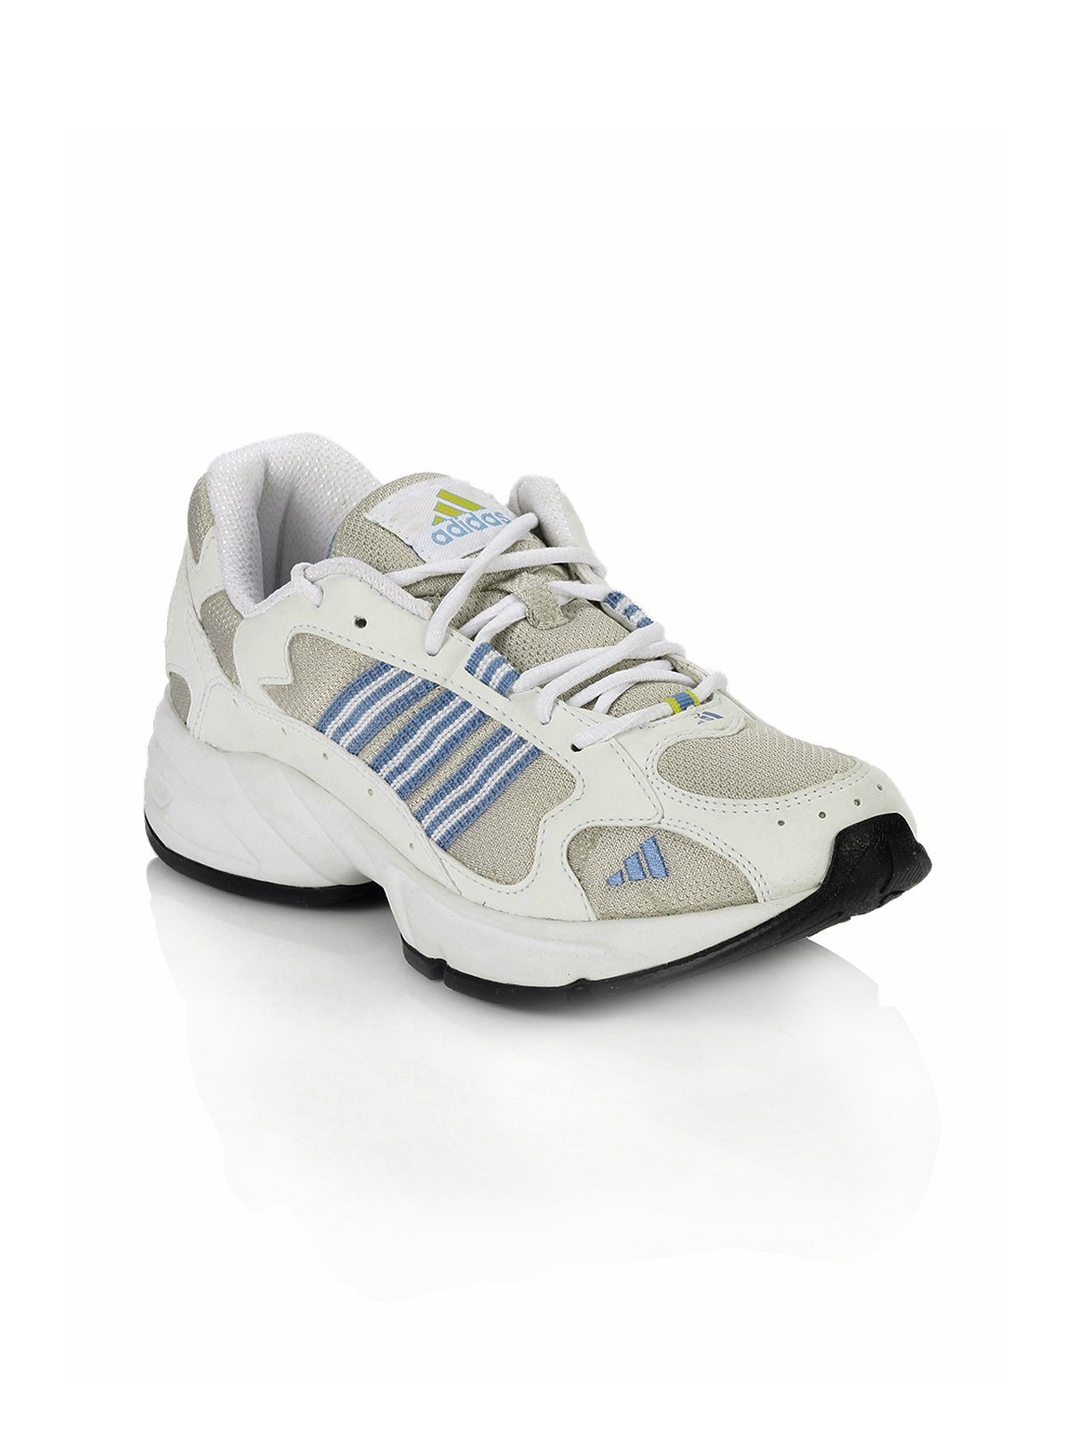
ADIDAS Women Viking White Sports Shoes
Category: Footwear / Shoes / Sports Shoes
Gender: Women
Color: White
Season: Spring 2013
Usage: Sports